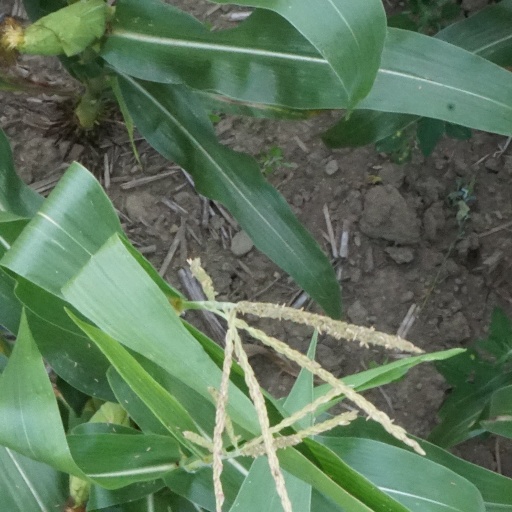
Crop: maize; corn